Thai silk

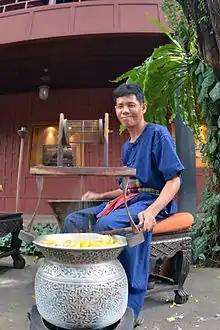
Thai man spools silk at Jim Thompson House

After silk originated in ancient China and India, where the practice of weaving silk began around 2,640 , Chinese merchants spread the use of silk throughout Asia through trade. Archaeologists found the first fibers of silk in Thailand to be over 3,000 years old, in the ruins of Ban Chiang. The site is considered to be one of Southeast Asia's oldest civilizations.